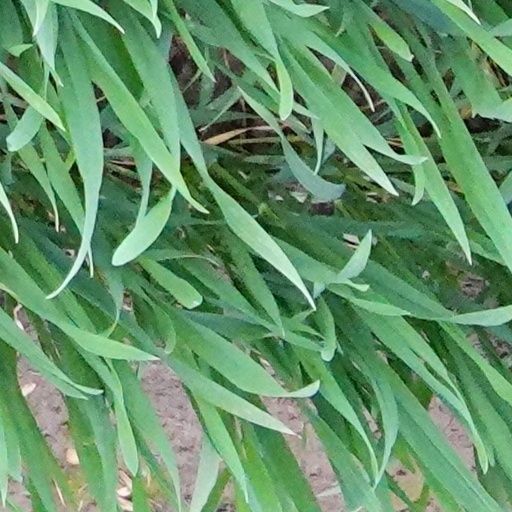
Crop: wheat